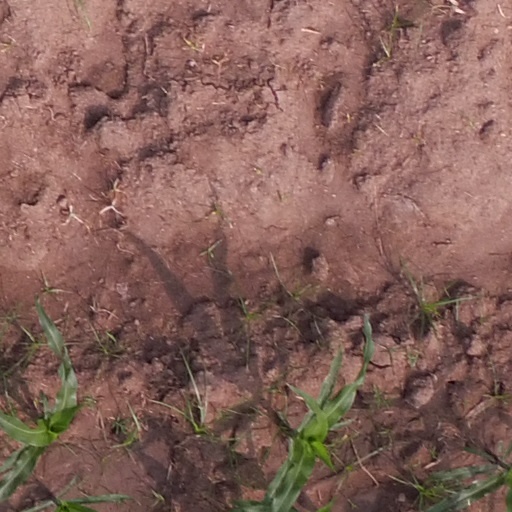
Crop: maize; corn